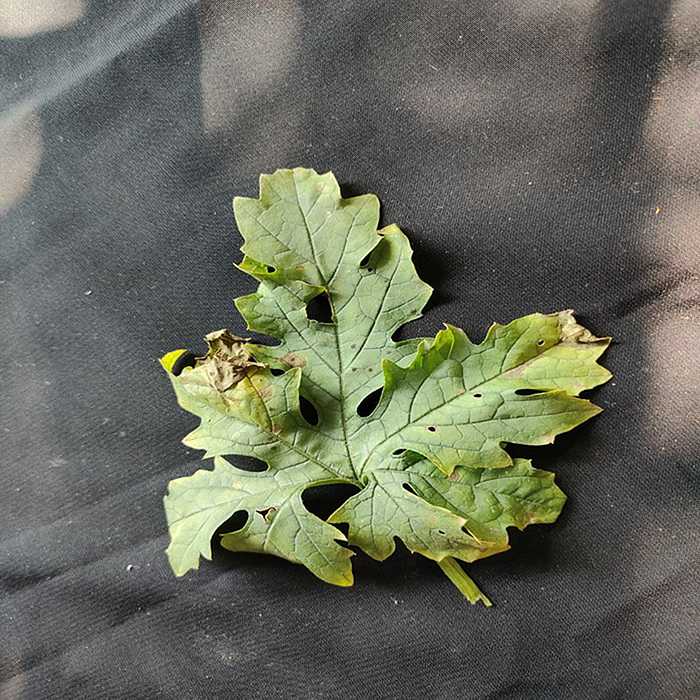
Plant: Bitter Gourd
Label: Downey mildew